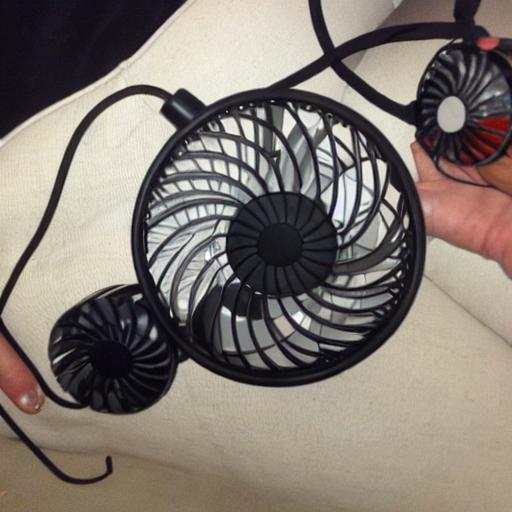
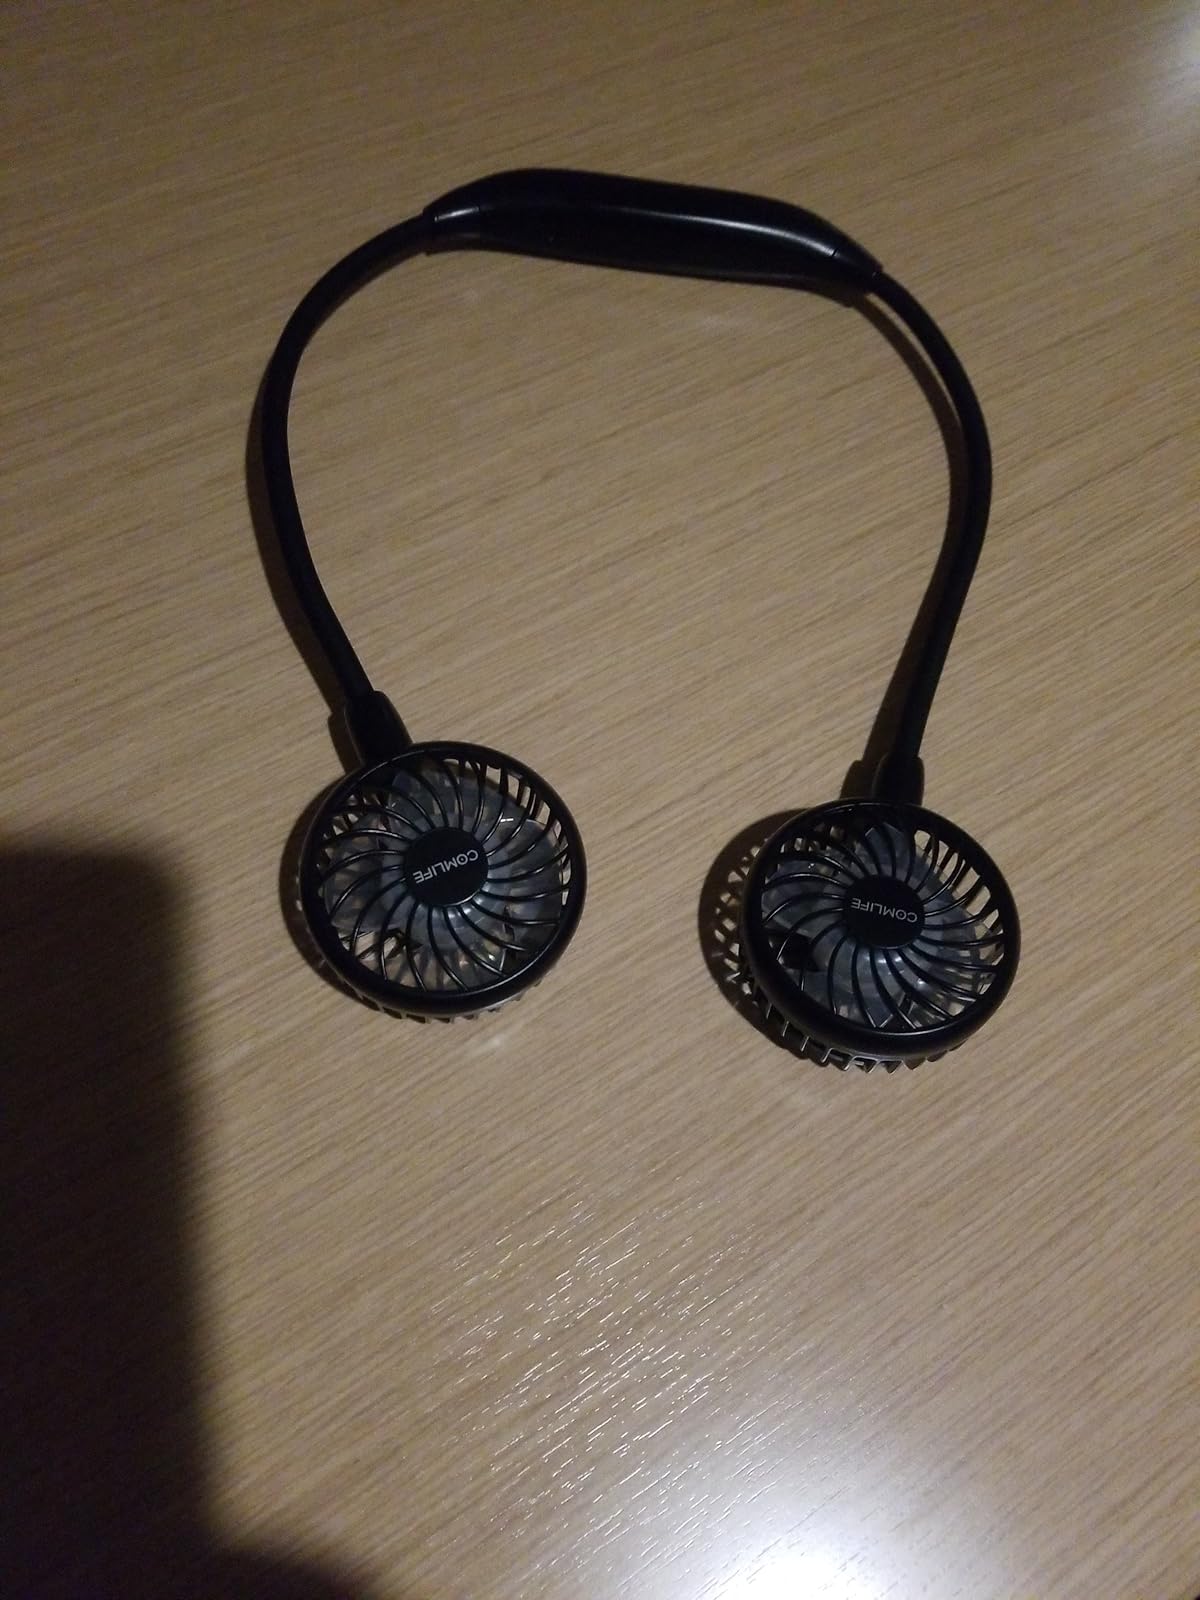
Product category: fan
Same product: no